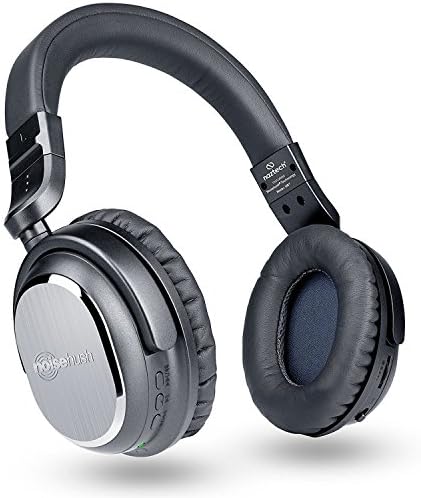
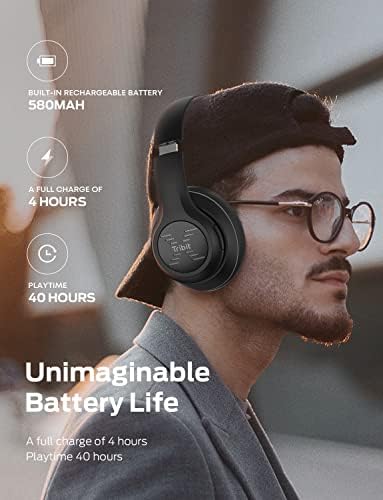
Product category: headphones
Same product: no